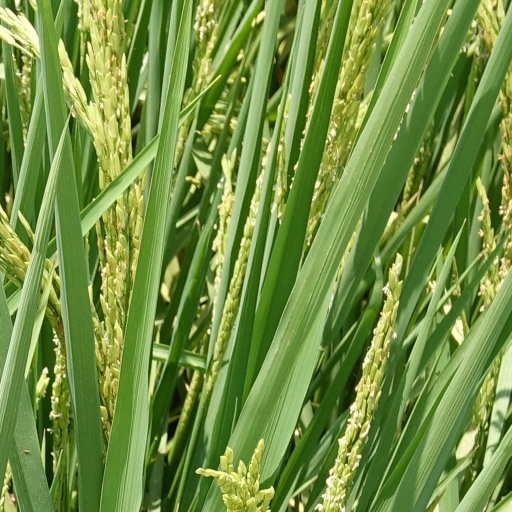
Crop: rice